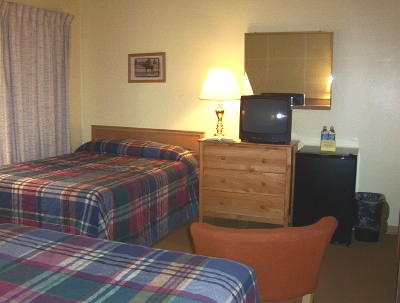
Room type: bedroom